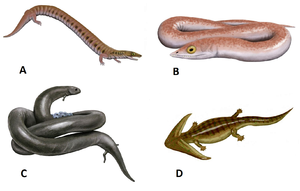
Les lépospondyles forment une sous-classe éteinte d'amphibiens reptiliomorphes apparue au Carbonifère et disparue au Permien inférieur.